Ajda Pekkan

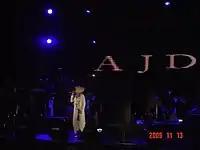
Pekkan performing at a concert in 2009

Pekkan, who appeared in many movies in the 1960s, was criticized by some men in the media for her new style and physique, and in the second year of her acting career she published a sensational article on the magazine "Bikini", titled "I destroy the idols".